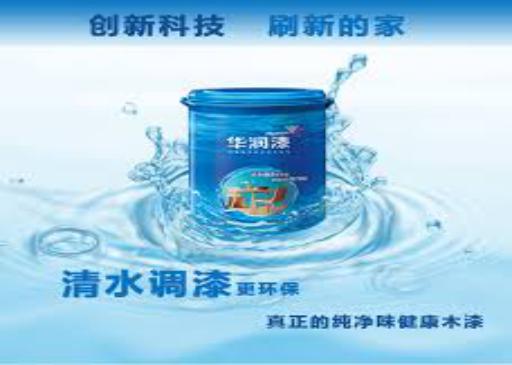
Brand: huarun
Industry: Others